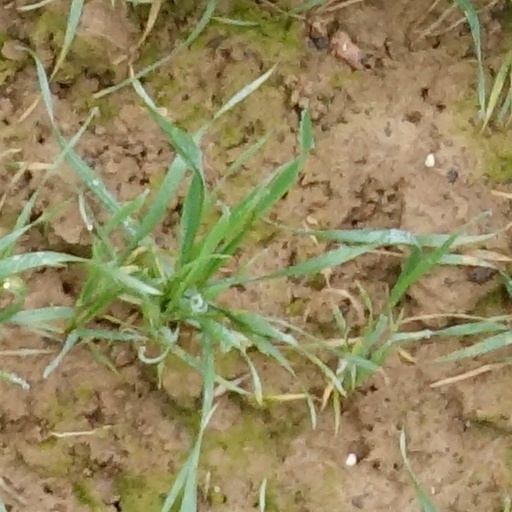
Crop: wheat